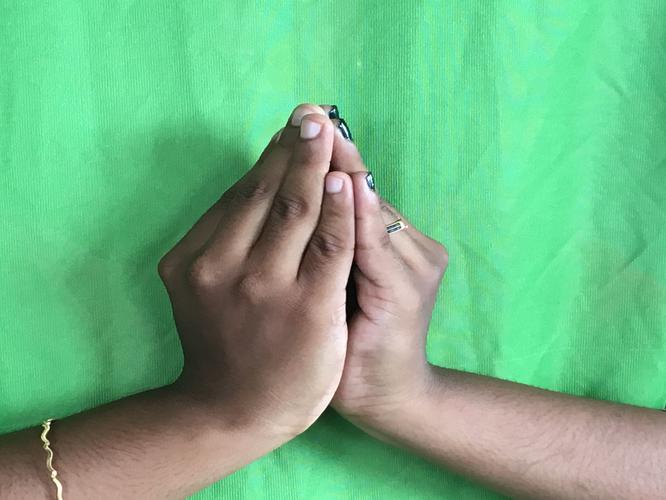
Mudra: Kapotham
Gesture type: double_hand